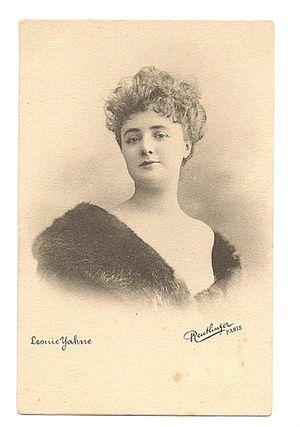
Eugénie Léonie Jahn dite Léonie Yahne, née le 8 août 1867 à Versailles et morte le 26 avril 1950 à Paris 16e, est une actrice française de la Belle Époque qui est connue aujourd'hui par les œuvres de Toulouse-Lautrec.